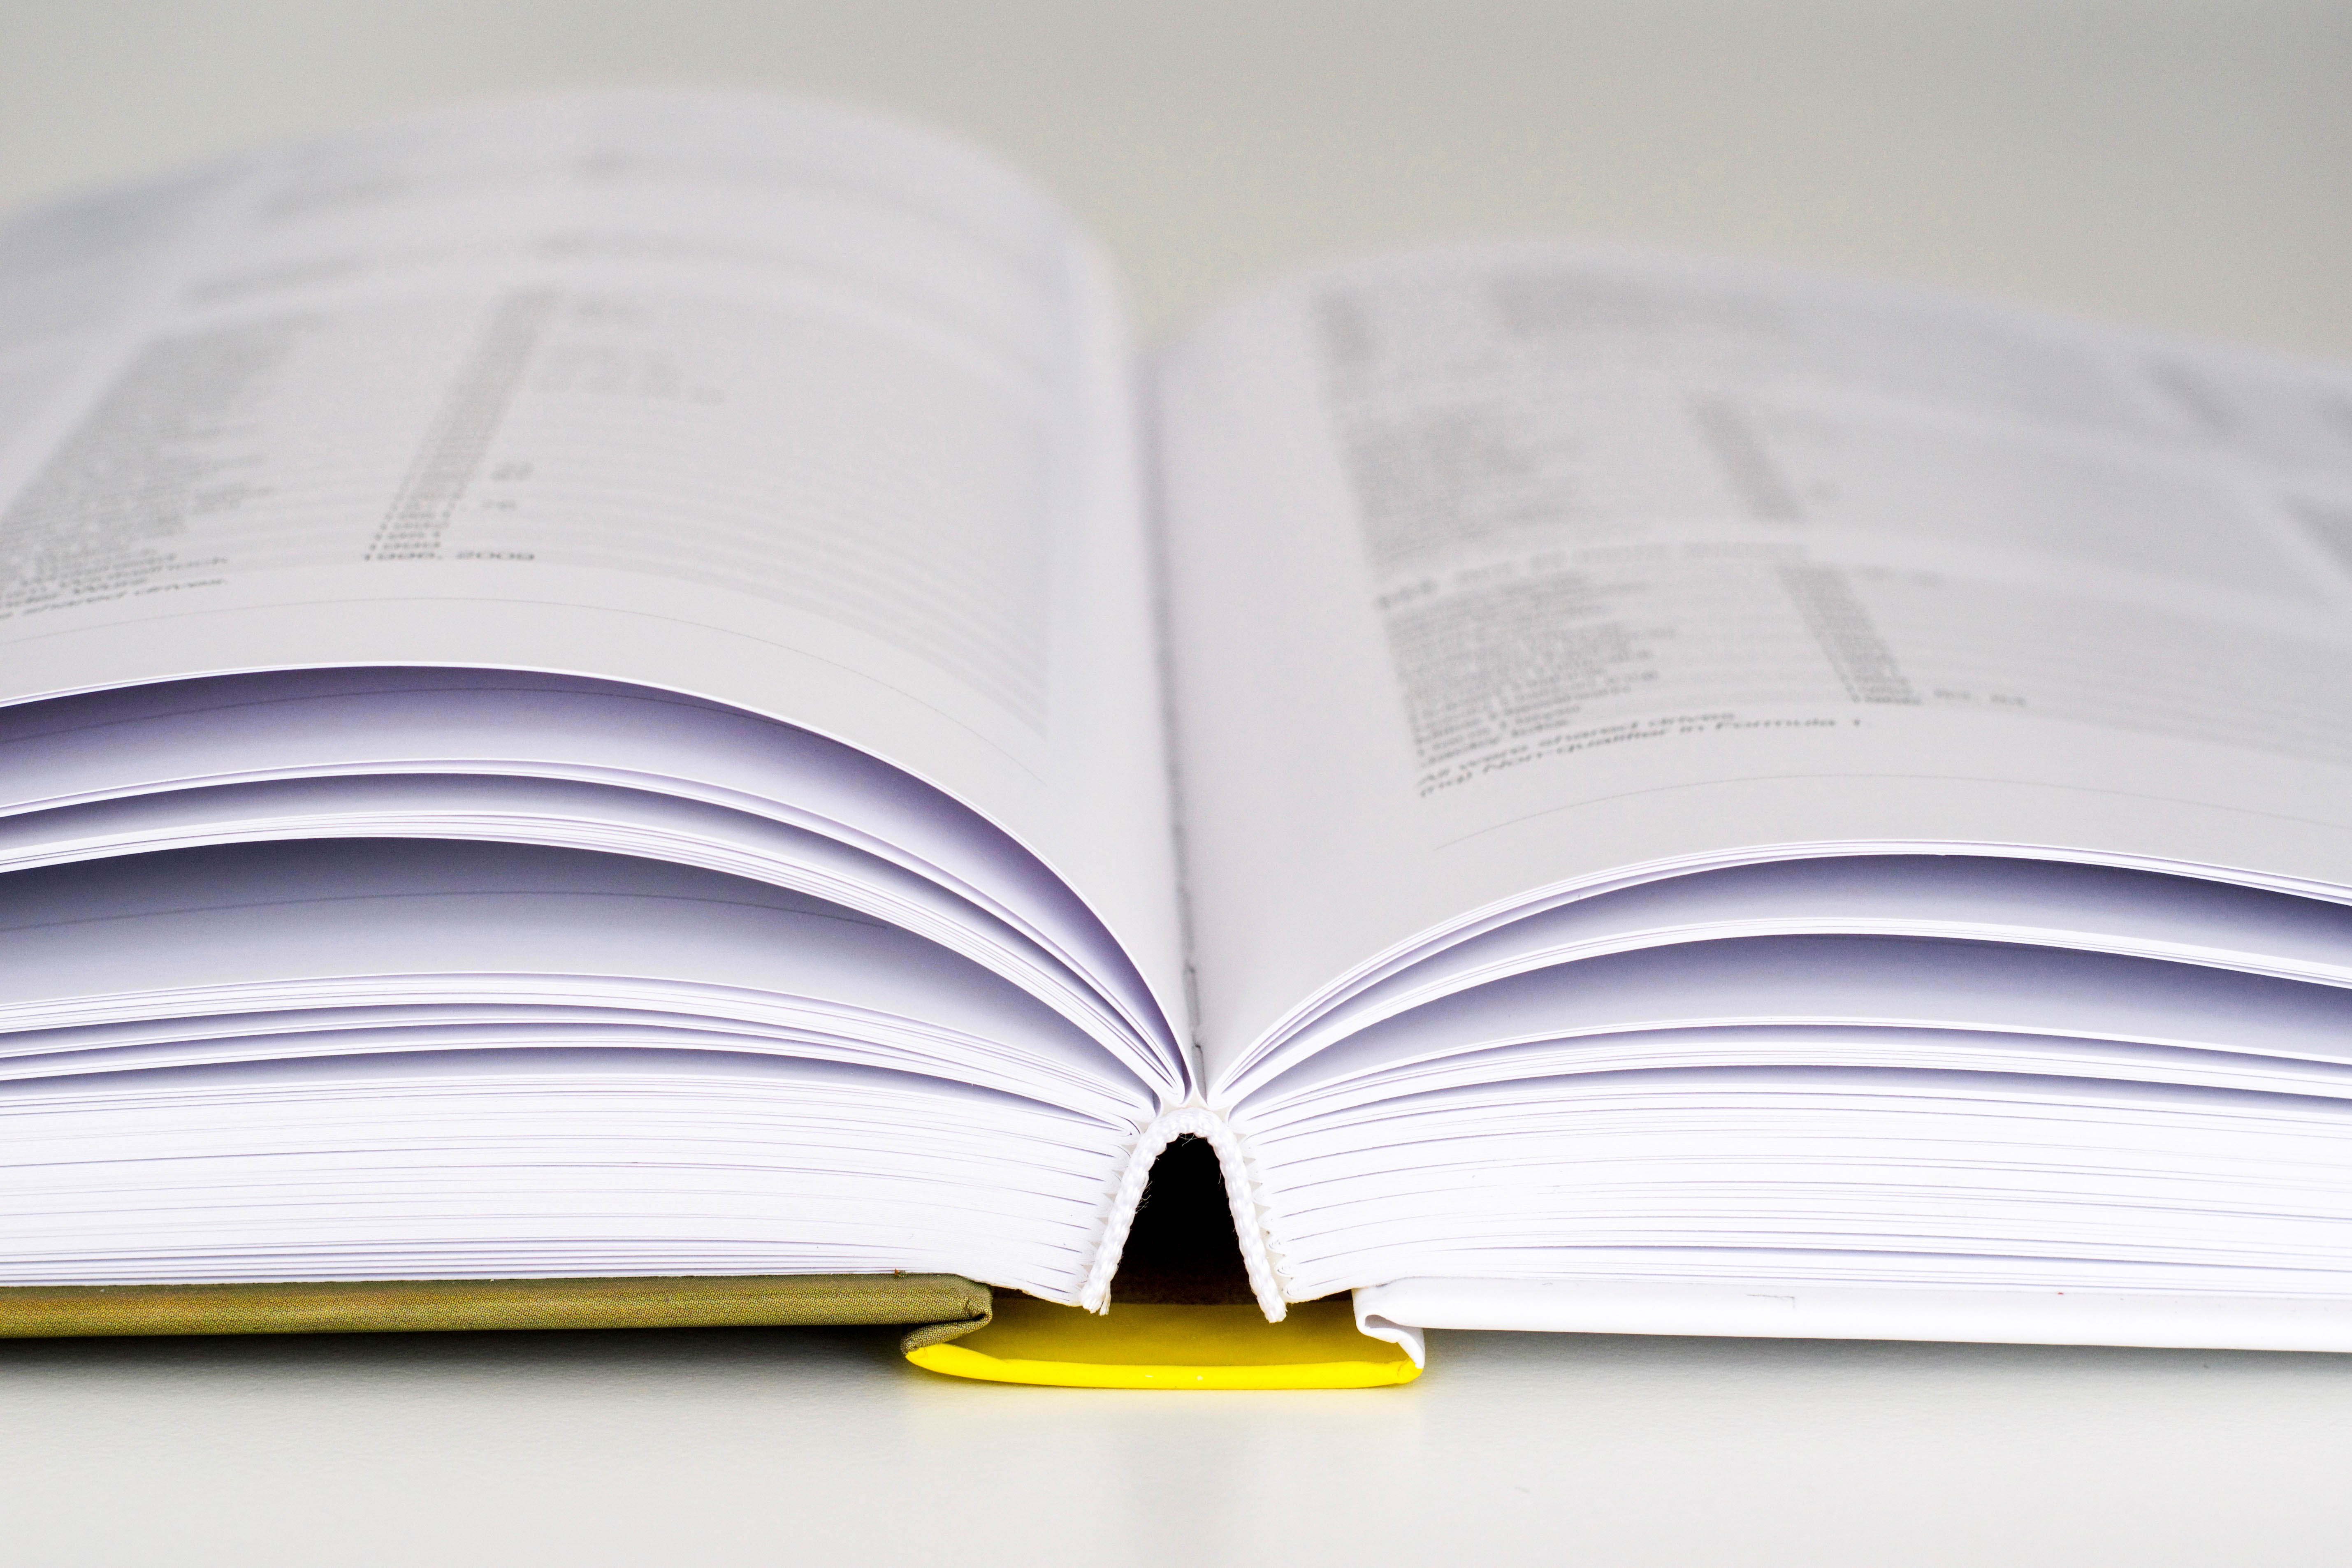
writing, book, read, wing, line, paper, page, research, brand, literature, study, text, university, learning, document, data, knowledge